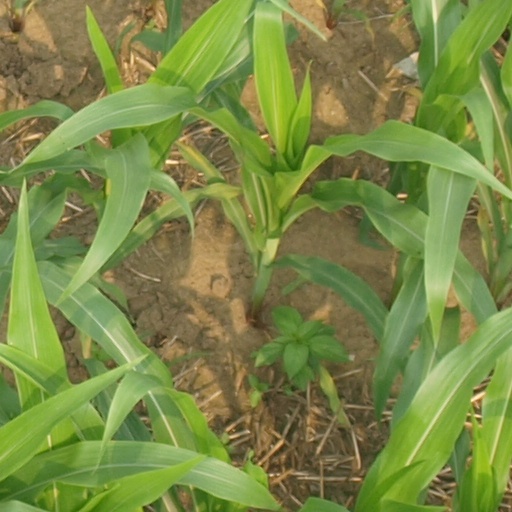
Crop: maize; corn